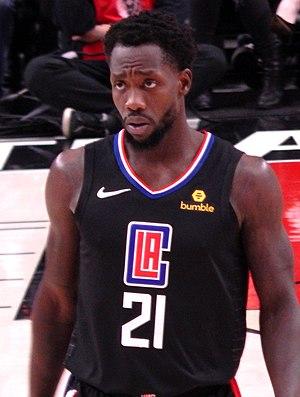
Patrick Beverley #21 of the Los Angeles Clippers against the Portland Trail Blazers on November 8, 2018 at Moda Center in Portland, Oregon.
Patrick Beverley, né le 12 juillet 1988 à Chicago, dans l'Illinois, est un joueur américain de basket-ball. Il évolue au poste de meneur.